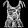
Label: Shirt